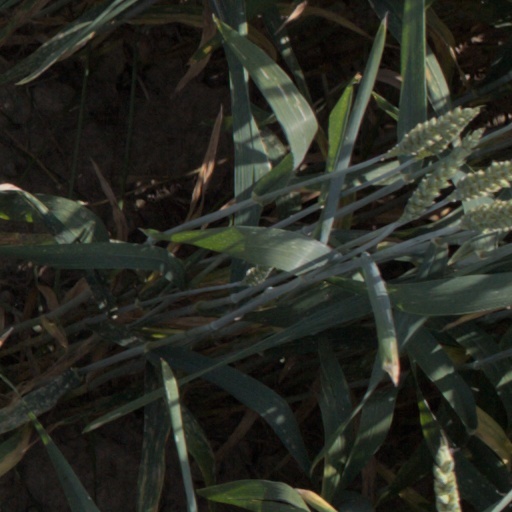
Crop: wheat